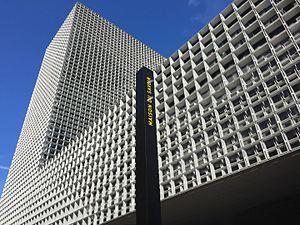
L'université du Luxembourg, fondée le 12 août 2003, est l'unique université publique du Grand-duché de Luxembourg.